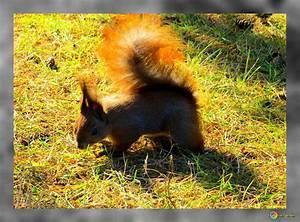
squirrel